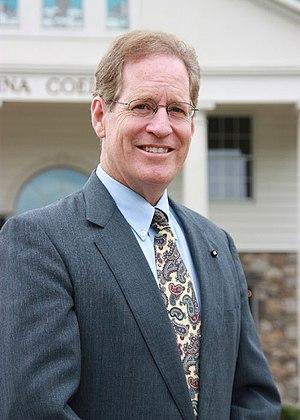
Le Christendom College est un collège universitaire privé américain situé à Front Royal en Virginie dans la vallée de Shenandoah. Il est mentionné dans The Newman Guide to Choosing a Catholic College. L'établissement n'accepte pas de subsides de l'État fédéral, excepté pour le Yellow Ribbon GI Bill.